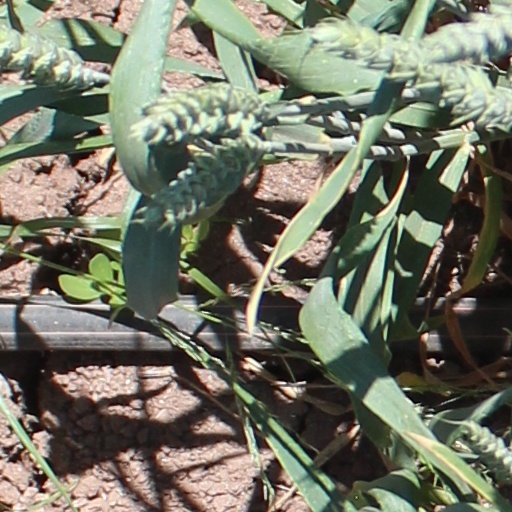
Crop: wheat